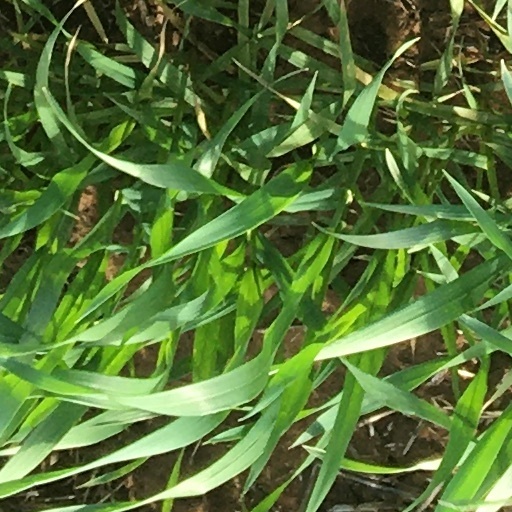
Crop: wheat